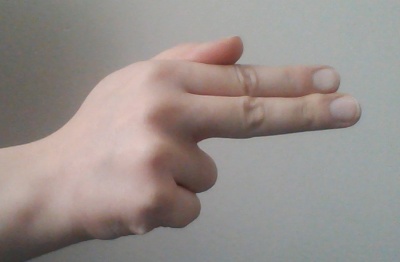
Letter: ghain